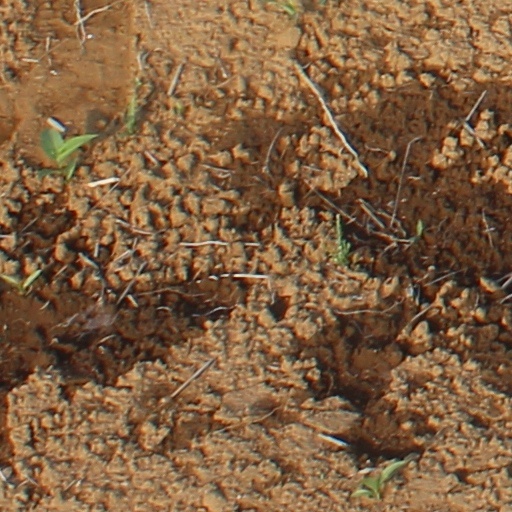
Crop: wheat